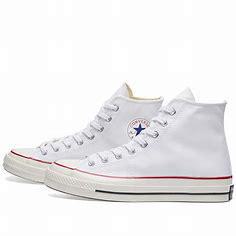
Brand: Converse
Model: Chuck Taylor All Star 1970S Canvas